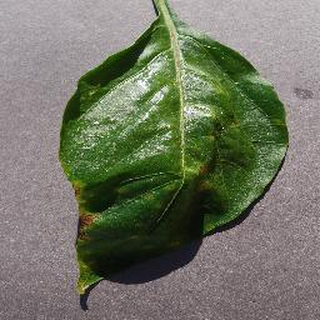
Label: bell_pepper_bacterial_spot